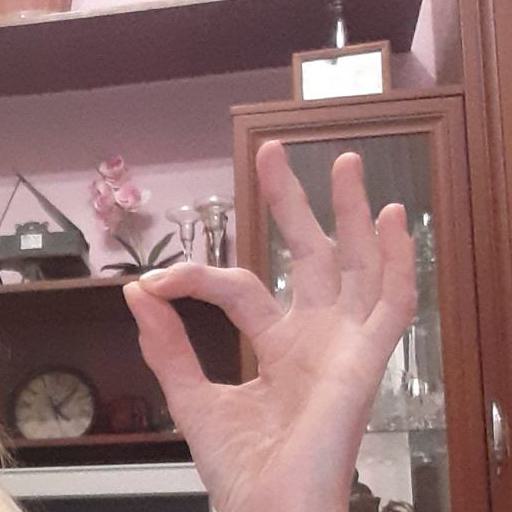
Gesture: ok